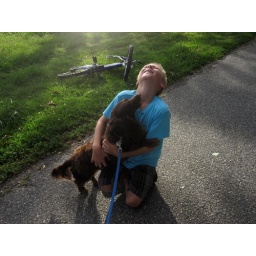
One of the youngsters in the neighborhood who was glad to see my dogs home again; Link was equally as excited.